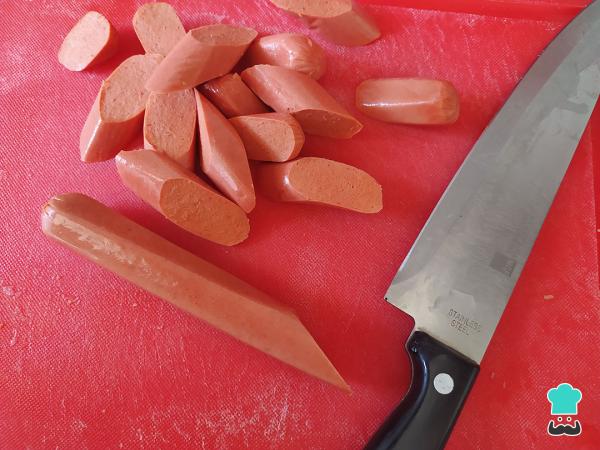
Corta las salchichas en un ángulo bien pronunciado para darle un aspecto más entretenido.